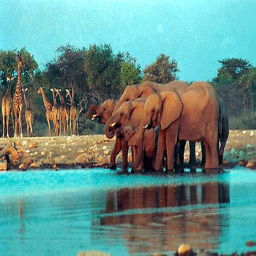
A herd of elephants drinking water from a pond with giraffes in the distance.
Several elephants and a herd of giraffe on the water.
A group of elephants and giraffes are next to the water.
A small heard of Elephants are crossing the small lake.
A herd of elephants walking across a river next to a herd of giraffe.